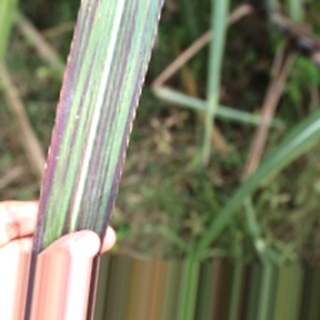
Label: sugarcane_bacterial_blight